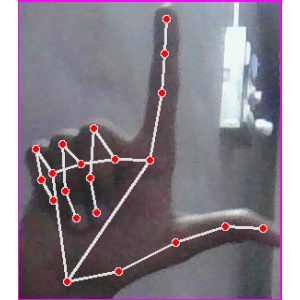
अक्षर: ल